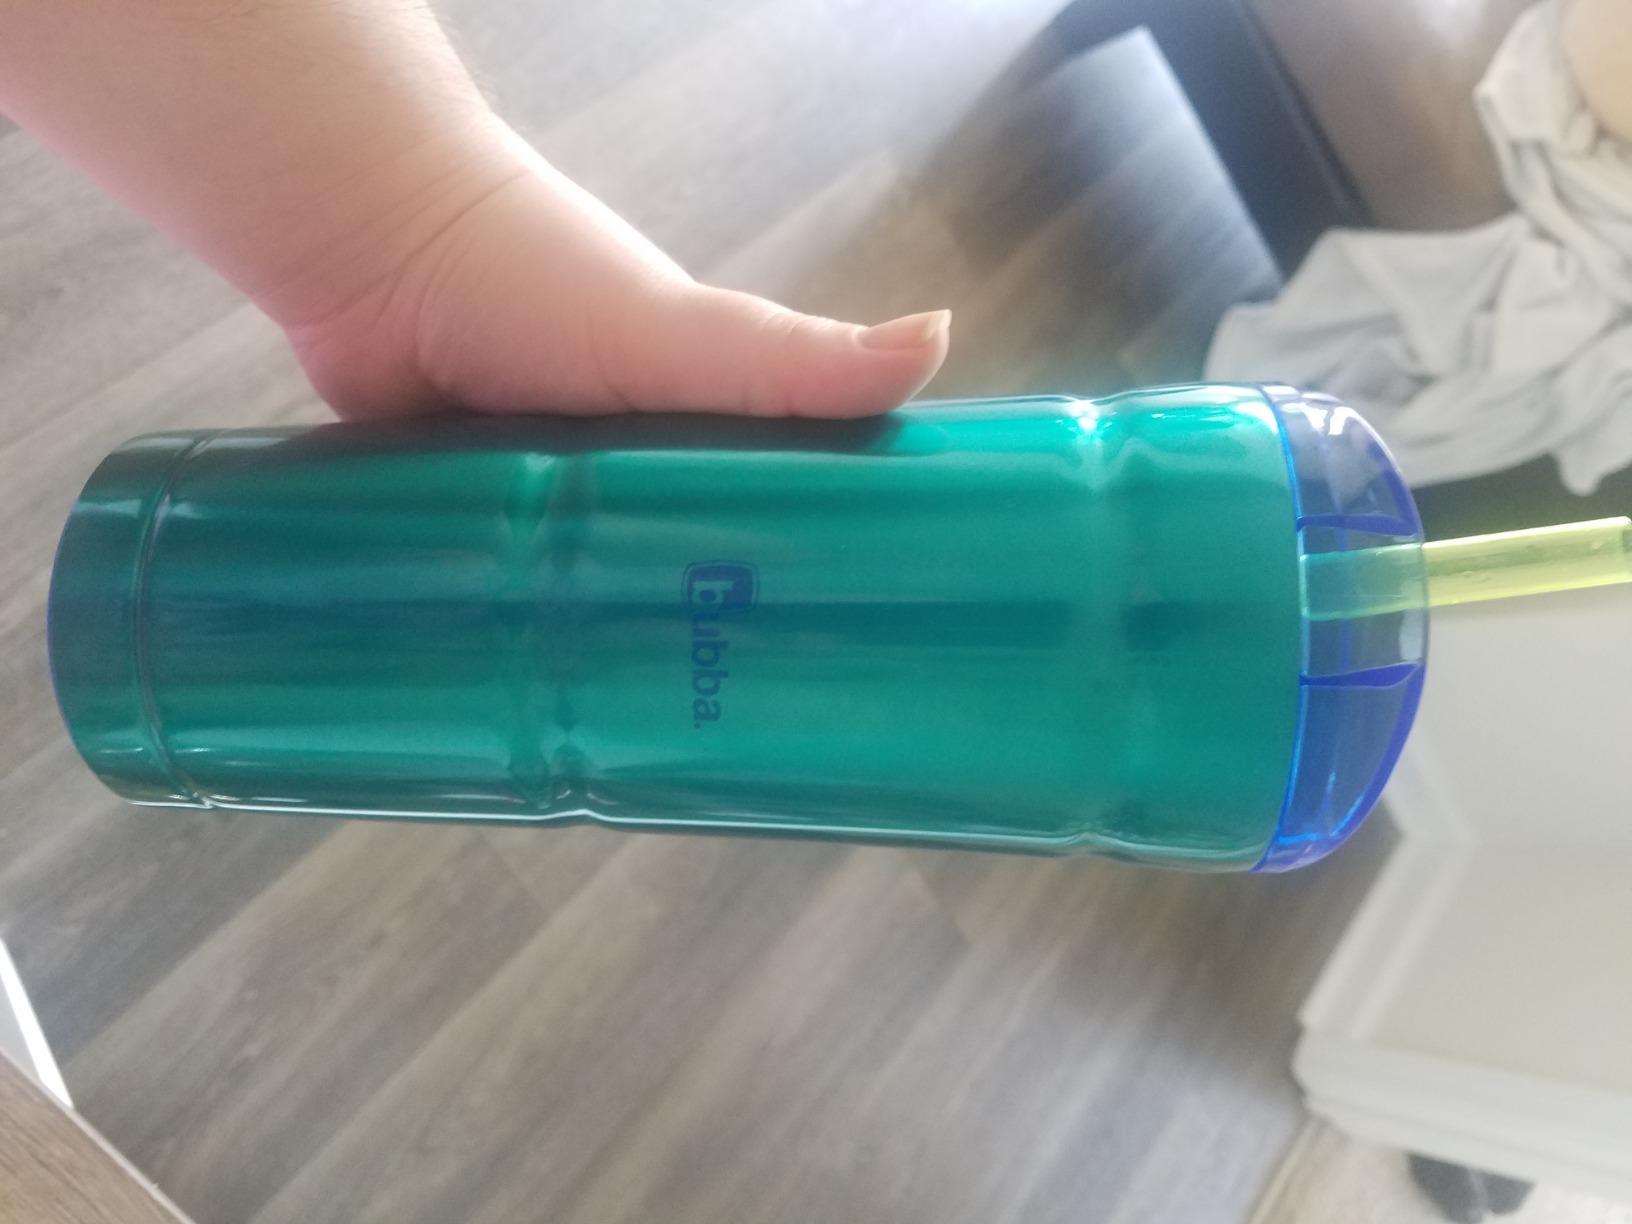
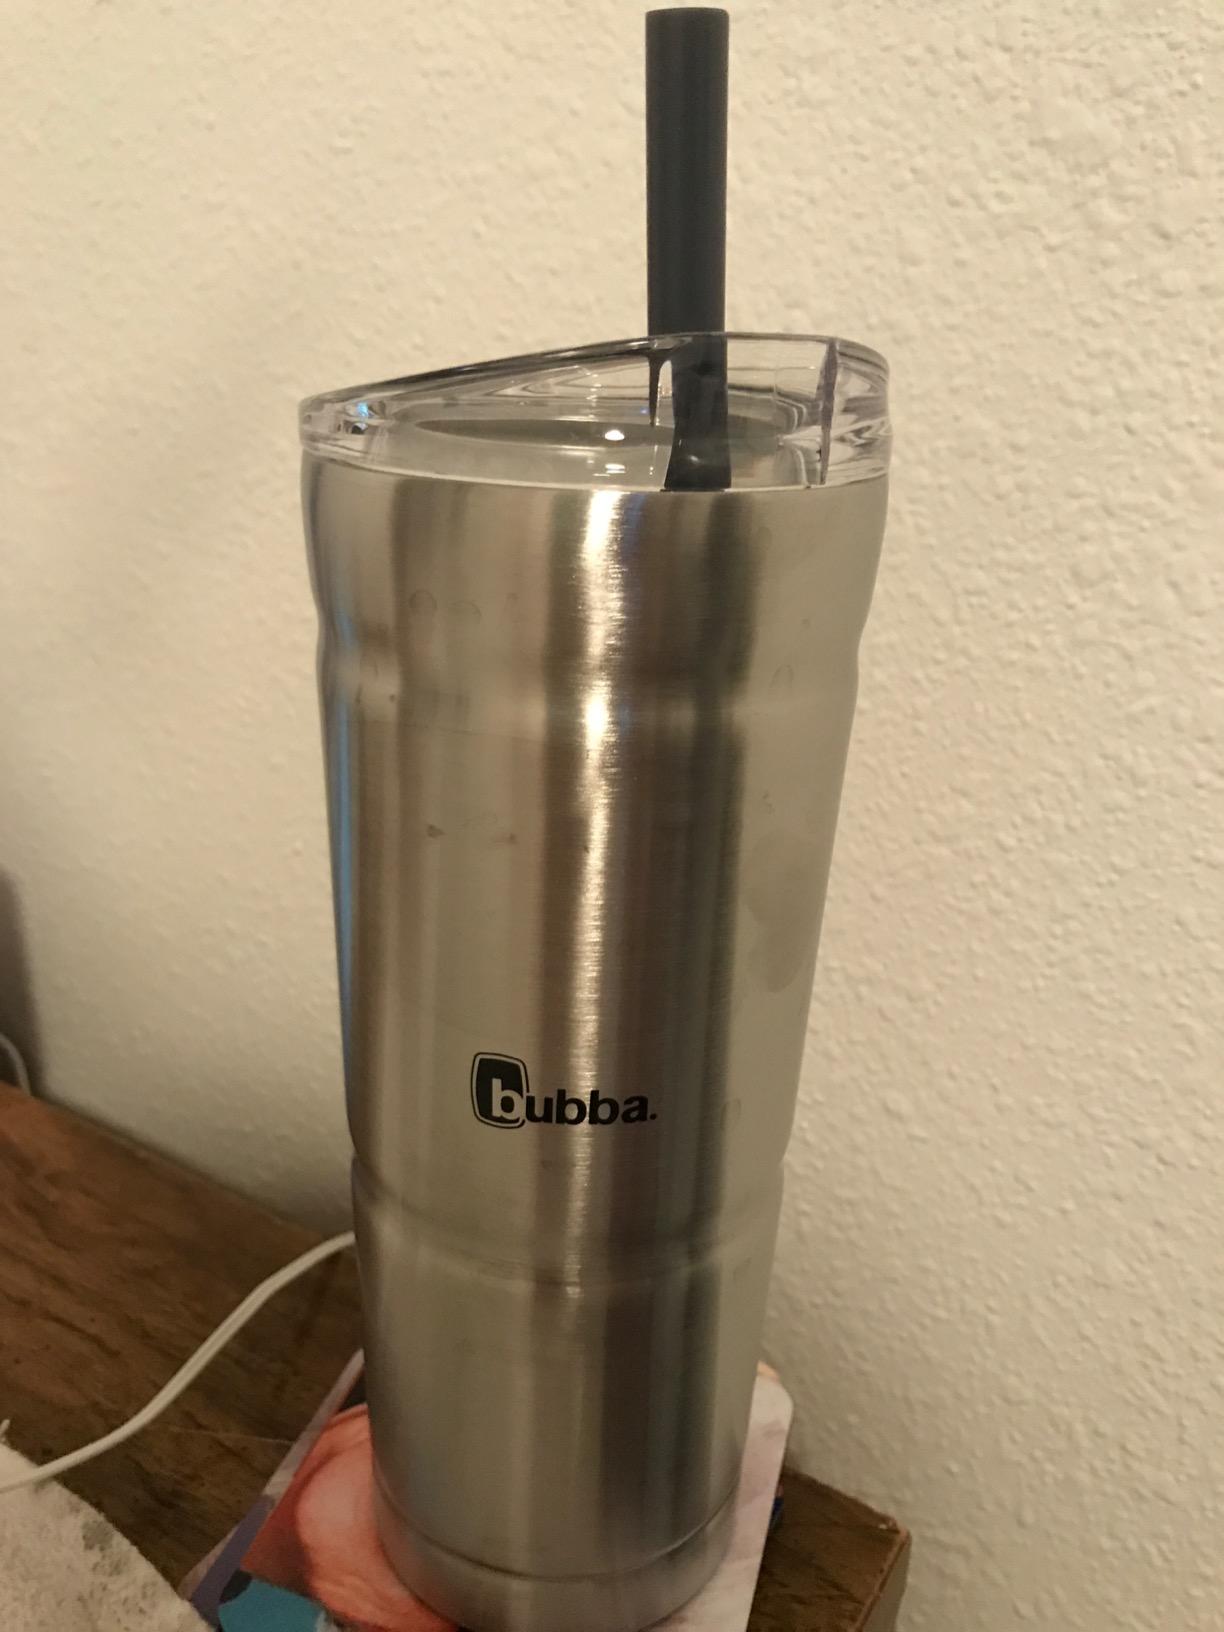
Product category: items_tea
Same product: no